Sponge

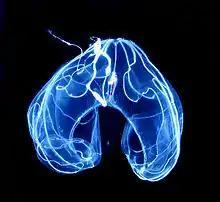
A comb jelly

Freshwater sponges appear to be much younger, as the earliest known fossils date from the Mid-Eocene period about . Although about 90% of modern sponges are demosponges, fossilized remains of this type are less common than those of other types because their skeletons are composed of relatively soft spongin that does not fossilize well.